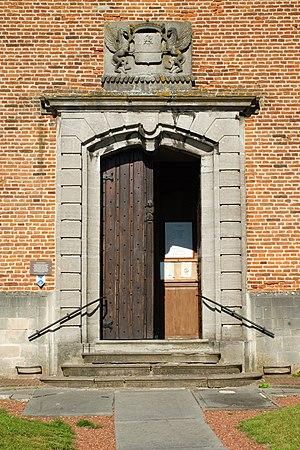
L'église Notre-Dame est une église catholique située à Gaasbeek, village de la commune belge de Lennik, dans le Pajottenland en Brabant flamand.